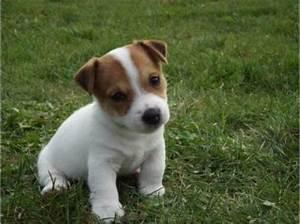
dog